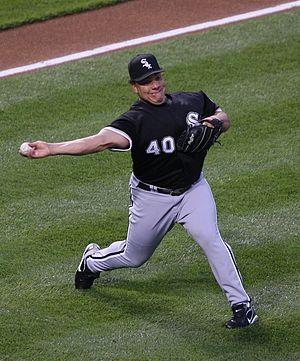
Bartolo Colón est un lanceur droitier de baseball. Il joue dans la Ligue majeure de baseball depuis 1997 et a porté les couleurs de 11 clubs différents.